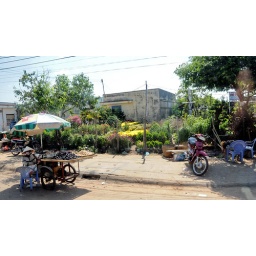
Small flower market in celebration of New Year.